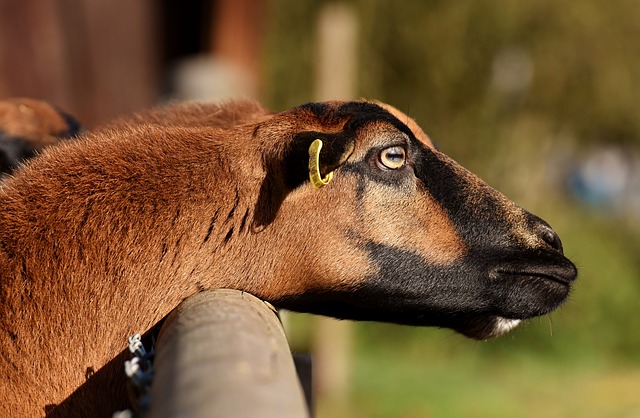
Label: sheep